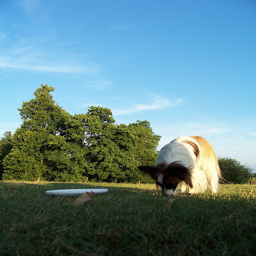
there is a dog in the grass playing with a frisbee
A dog sitting on top of a field next to a white frisbee.
A brown and white dog has his nose to the grass near a white Frisbee.
a dog in a field with a frisbee next to it
A dog in a field with a frisbee on the ground nearby.